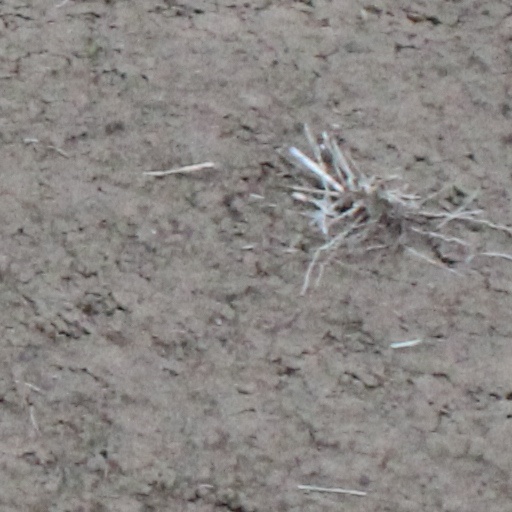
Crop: wheat